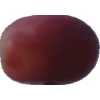
Label: pink_grape